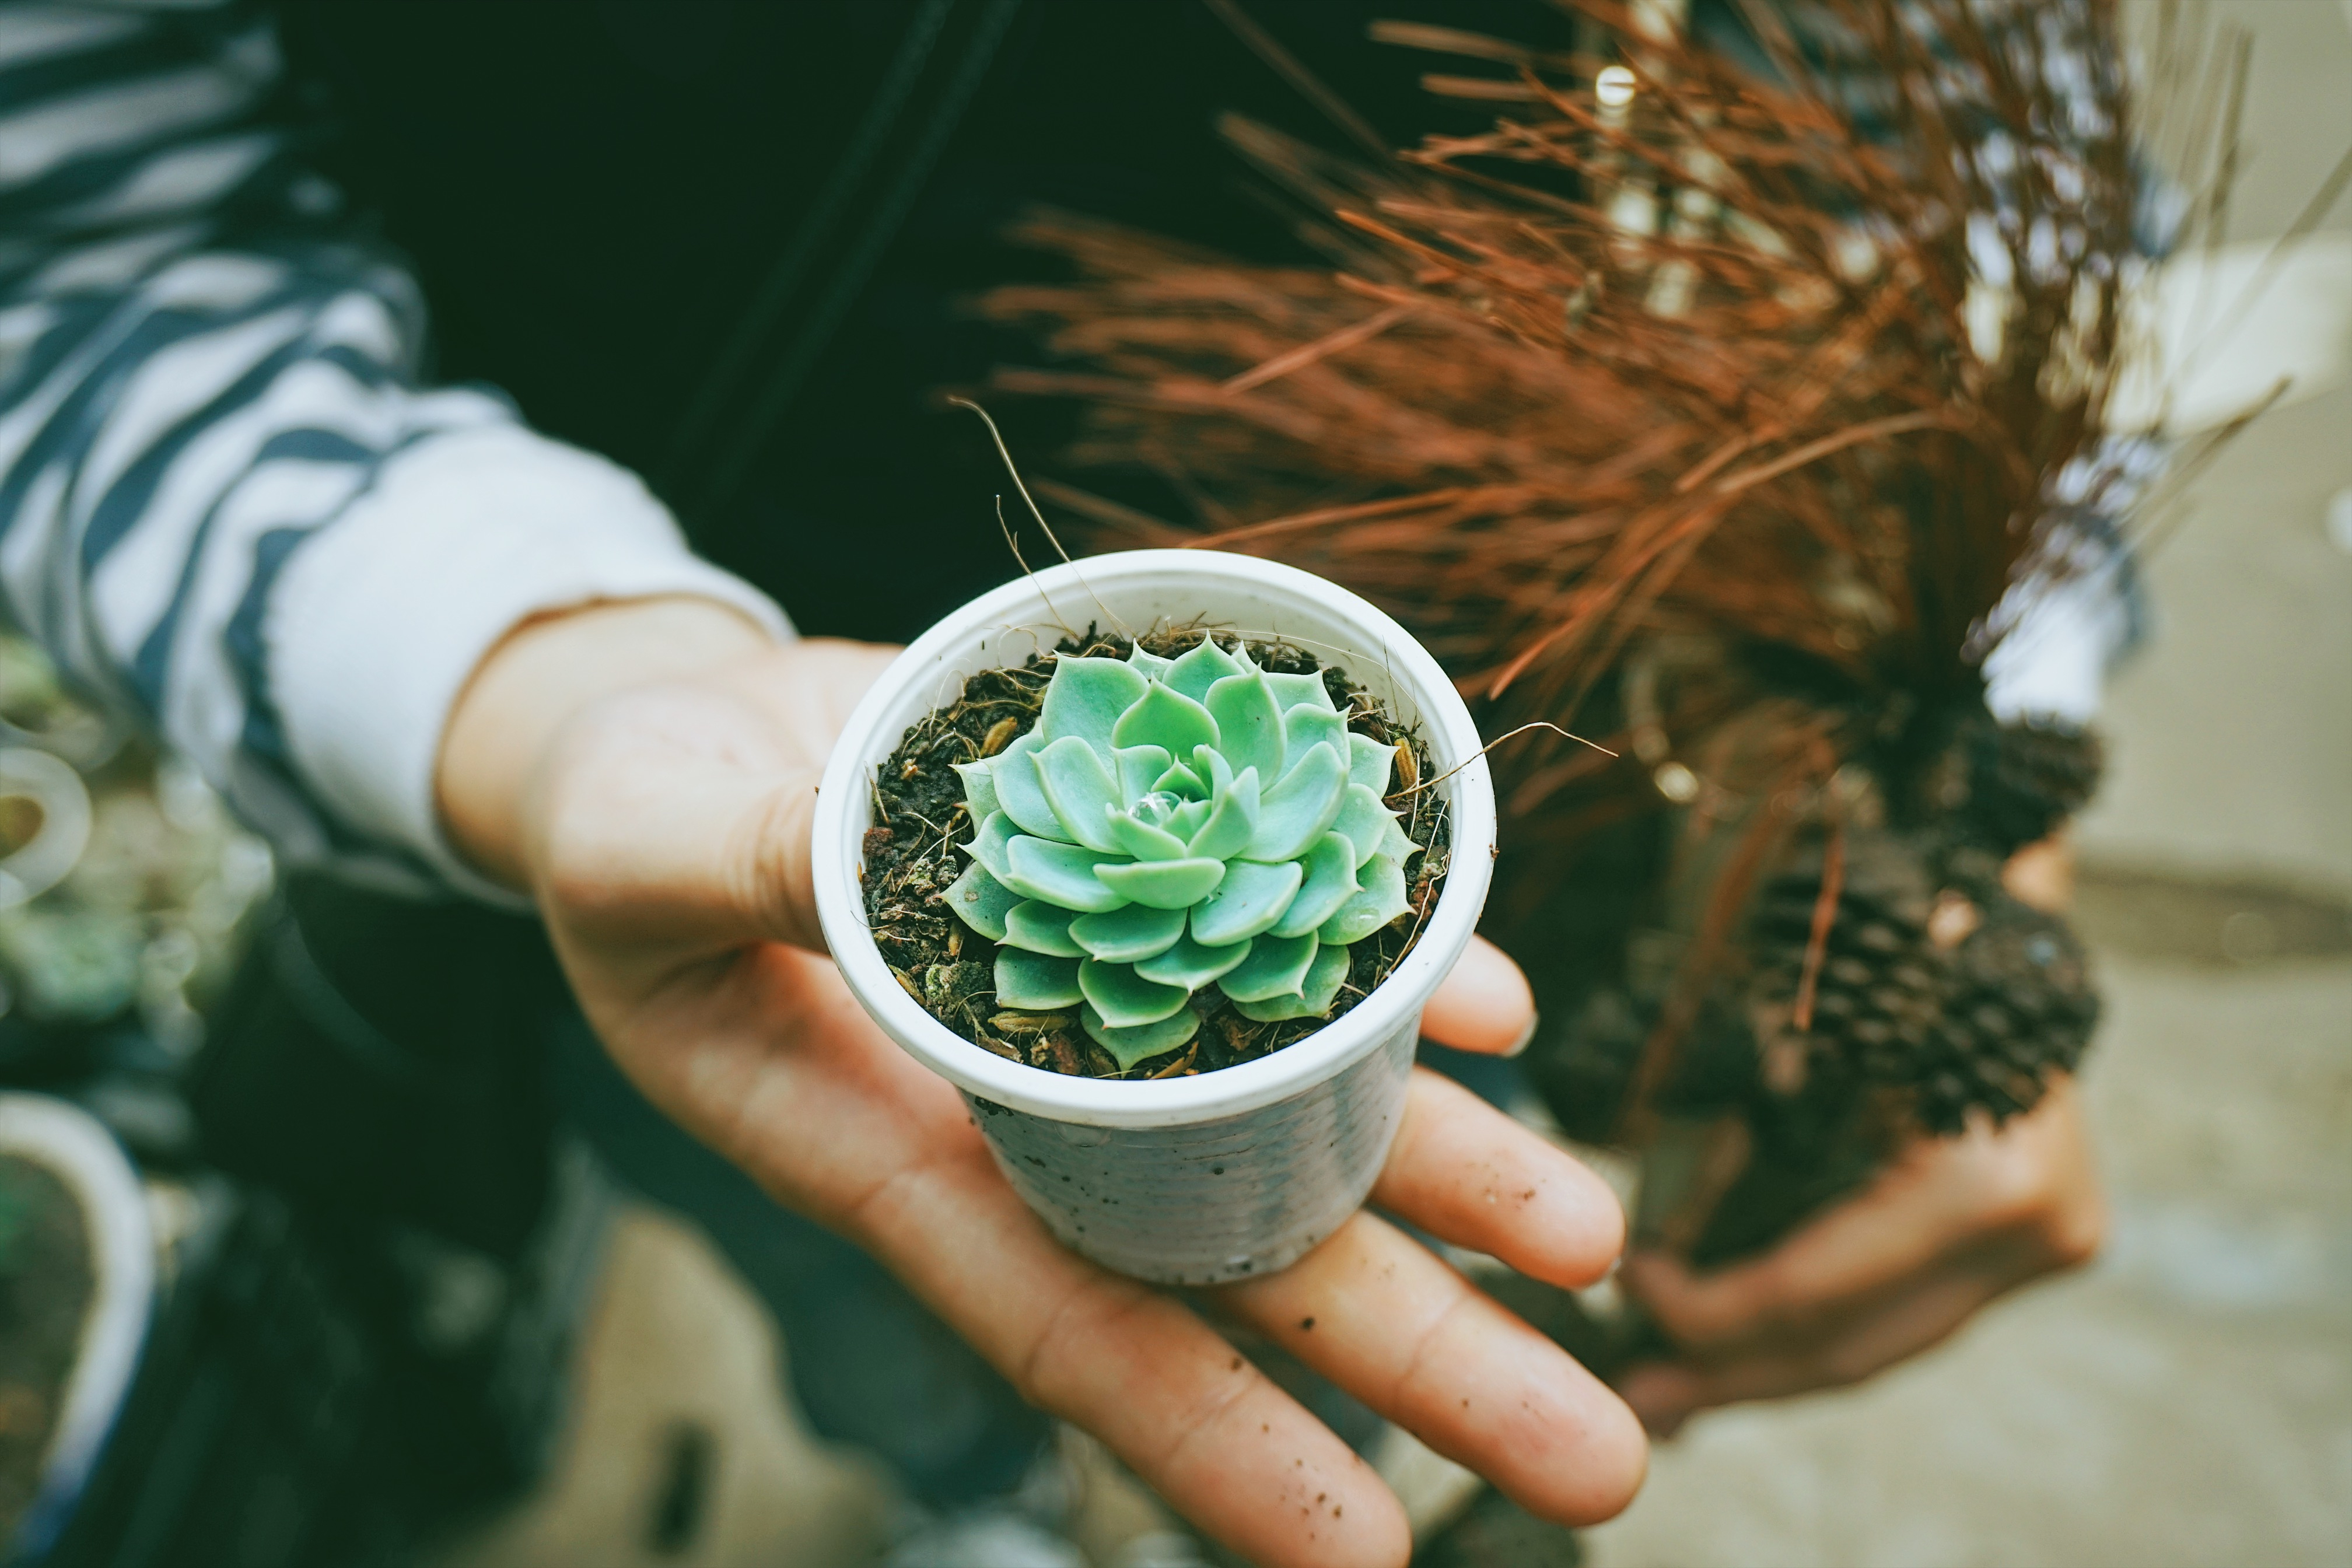
hand, plant, photography, flower, pot, spring, green, color, blue, succulent, holding, close up, photograph, macro photography